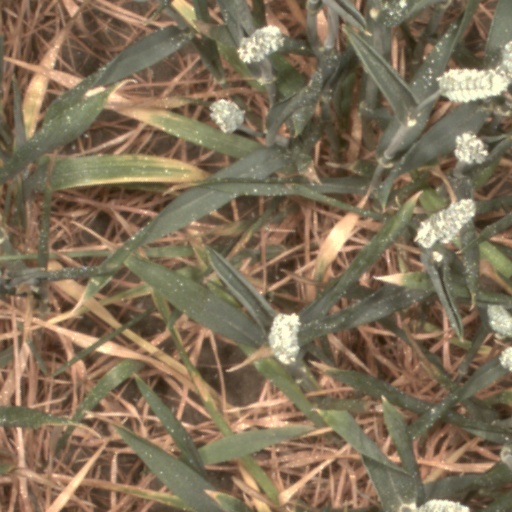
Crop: wheat